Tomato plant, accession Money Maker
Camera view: tilt-top (135 deg); turntable rotation: 90 degrees
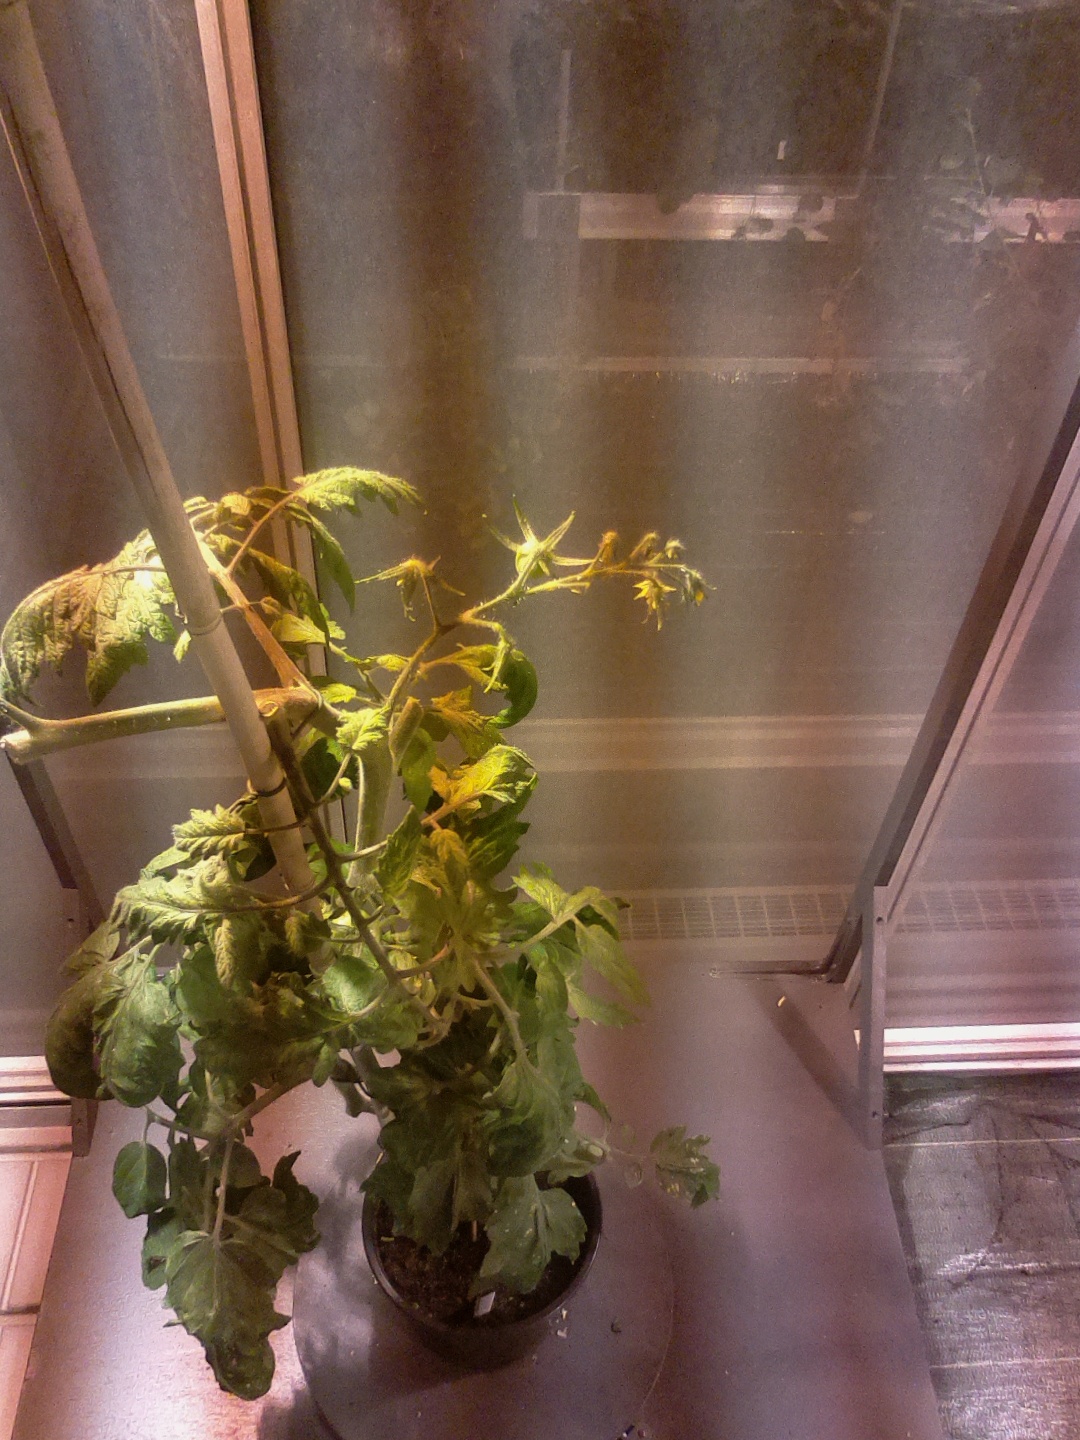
BBCH growth stage 75: 50%-60% of final fruit size